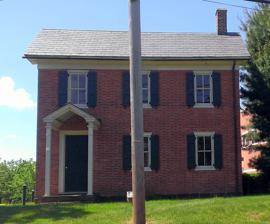
Building: Andrew Ten Eyck House
Country: United States of America
Year built: 1790
Historic house in New Jersey, United States United States historic place Andrew Ten Eyck House U.S. National Register of Historic Places New Jersey Register of Historic Places The Andrew Ten Eyck House, taken from the back Show map of Somerset County, New Jersey Show map of New Jersey Show map of the United States Location 671 Old York Road Branchburg, New Jersey Coordinates 40°33′25″N 74°41′32″W / 40.55694°N 74.69222°W / 40.55694; -74.69222 ( Andrew Ten Eyck House ) Built c. 1790 Architectural style Federal, Colonial Revival NRHP reference No. 04000391 NJRHP No. 4198 Significant dates Added to NRHP May 6, 2004 Designated NJRHP July 30, 2003 The Andrew Ten Eyck House is a historic farm house located at 671 Old York Road in the township of Branchburg in Somerset County, New Jersey . It was added to the National Register of Historic Places on May 6, 2004, for its significance in architecture. History and description View of frame and brick sections The house was built around c. 1790 as a single-bedroom home for Andrew A. Ten Eyck (1762–1842) and his wife Mary Ten Eyck, a Dutch couple. It features Federal style and Colonial Revival style . In 1914, it was greatly expanded by adding a frame section to the original brick section. It was used as a tenant residence for more than 100 years, which is why much of its historic character was kept. In the early 1990s, the house and the land near it was purchased to create the Murray Corporate Center. When the developer proposed that the house be demolished, members of the community formed the Branchburg Historical Society for the purpose of saving the house. In recent years, the house has been restored and is set to be a local-history museum. A 2010 article listed the back of the house portion will be used as a meeting space. The second floor contains a local research library. See also National Register of Historic Places listings in Somerset County, New Jersey References